Lac-Mégantic rail disaster

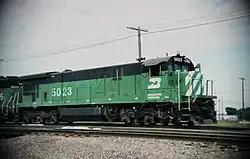
GE C30-7 #5023, one of the locomotives involved, seen when it was operating for the Burlington Northern Railroad in 1986

The oil, shipped by World Fuel Services subsidiary Dakota Plains Holdings, Inc., from New Town, North Dakota, originated from the Bakken Formation. The destination was the Irving Oil Refinery in Saint John, New Brunswick. Shipment of the oil was contracted to CPR, which transported it on CPR tracks from North Dakota to the CPR yard in Côte-Saint-Luc, a Montreal suburb. CPR sub-contracted MMA to transport the oil from the CPR yard in Côte-Saint-Luc to the MMA yard in Brownville Junction. CPR also sub-contracted NBSR to transport it from the MMA yard in Brownville Junction to the final destination at the Saint John refinery. Ministry of Transport senior inspector Marc Grignon opined, "When the shipper is based outside Canada, the importer becomes the shipper." Irving Oil Commercial G.P. was the shipper in this case. 3,830 rail cars of Bakken crude were shipped by 67 trains in the nine-month period preceding the derailment.